Cross of Bernward

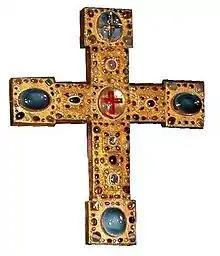
The Great Cross of Bernward

The term Cross of Bernward (German: "Bernwardskreuz") principally refers to two Ottonian crosses in the cathedral museum in Hildesheim: